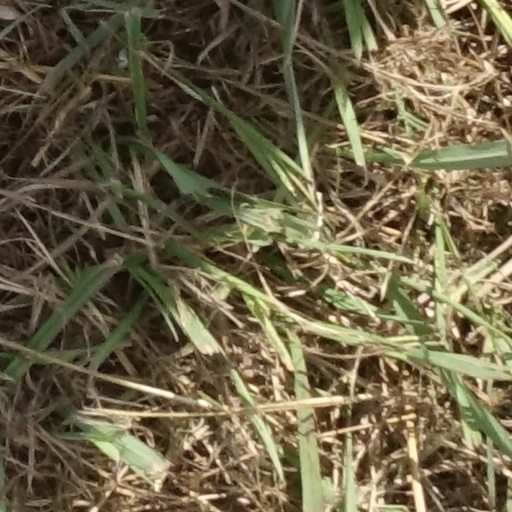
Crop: sorghum